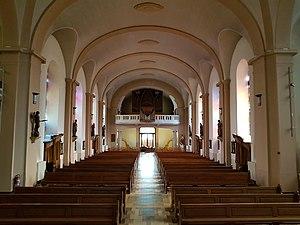
Nef - Église Saint-Martin de Wasserbillig (""Waasserbëlleg"" en luxembourgeois) dans la commune de Mertert, dans le canton de Grevenmacher au Grand-Duché de Luxembourg."